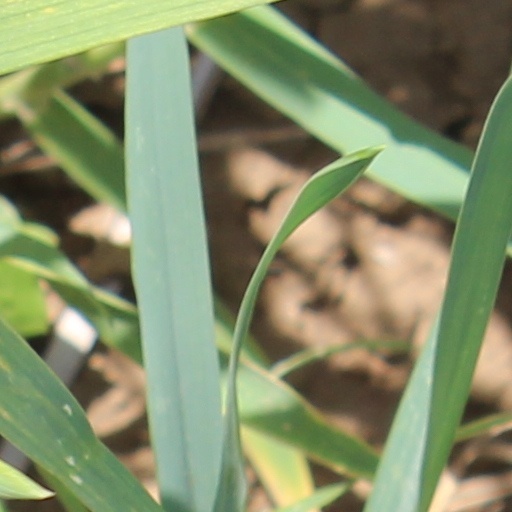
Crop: wheat